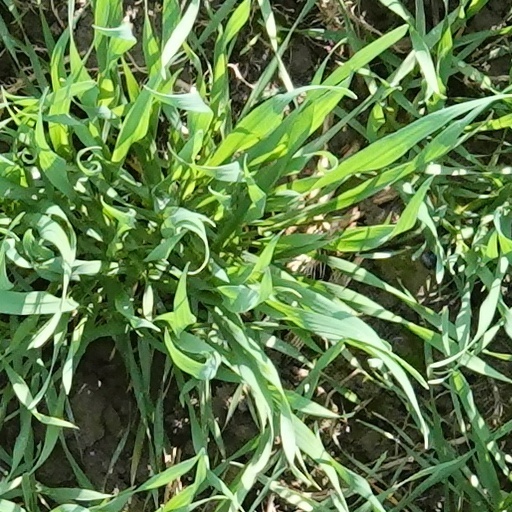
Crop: wheat